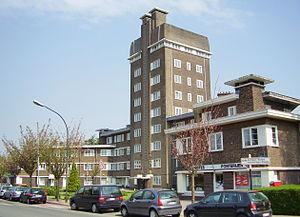
Cité-jardin Le Logis, Watermael-Boitsfort (Bruxelles) - Le Fer à cheval
La paternité de la cité-jardin est attribuée à l’urbaniste anglais Ebenezer Howard qui publie en 1898 un ouvrage qui expose sa vision d’une nouvelle urbanisation.